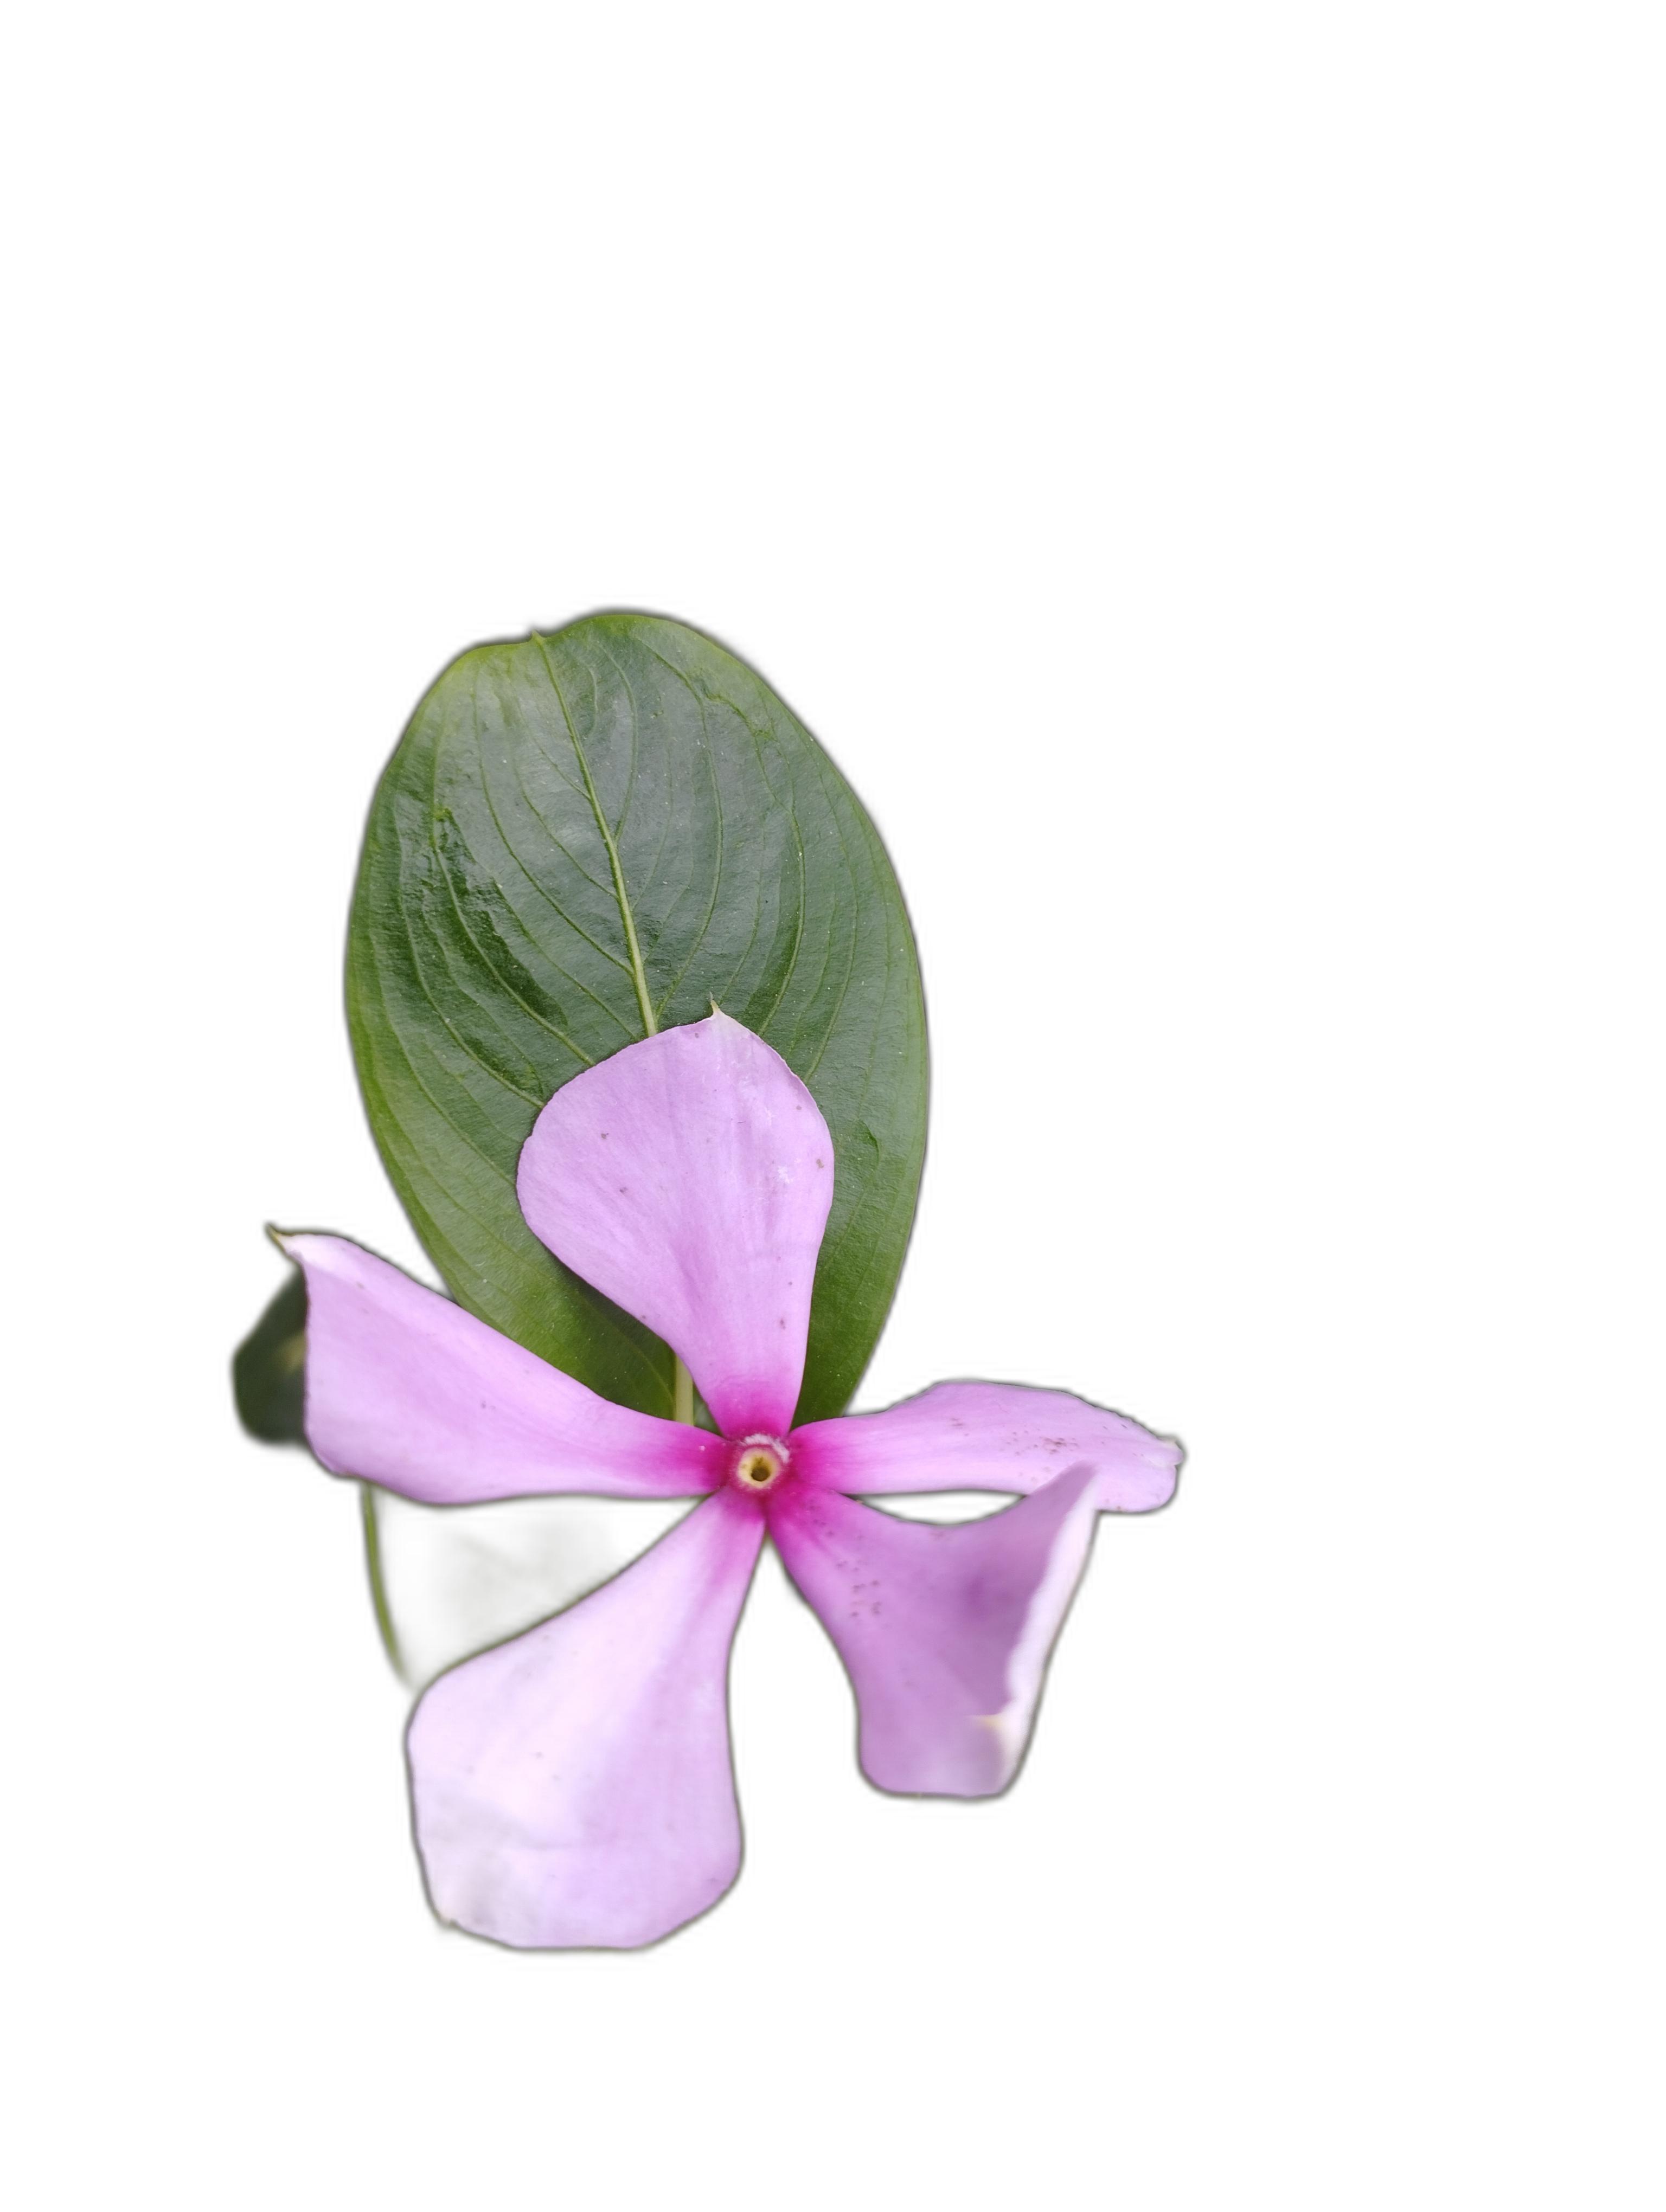
Label: Madagascar periwinkle